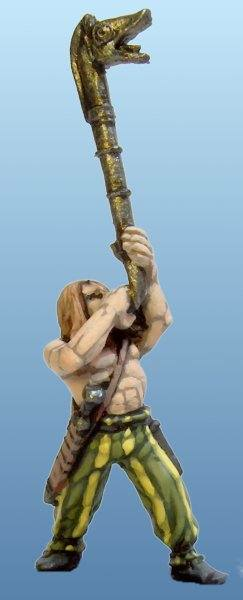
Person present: Yes